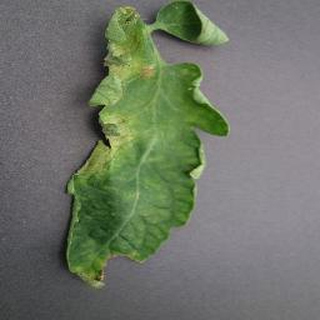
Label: tomato_late_blight